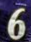
Number: 6